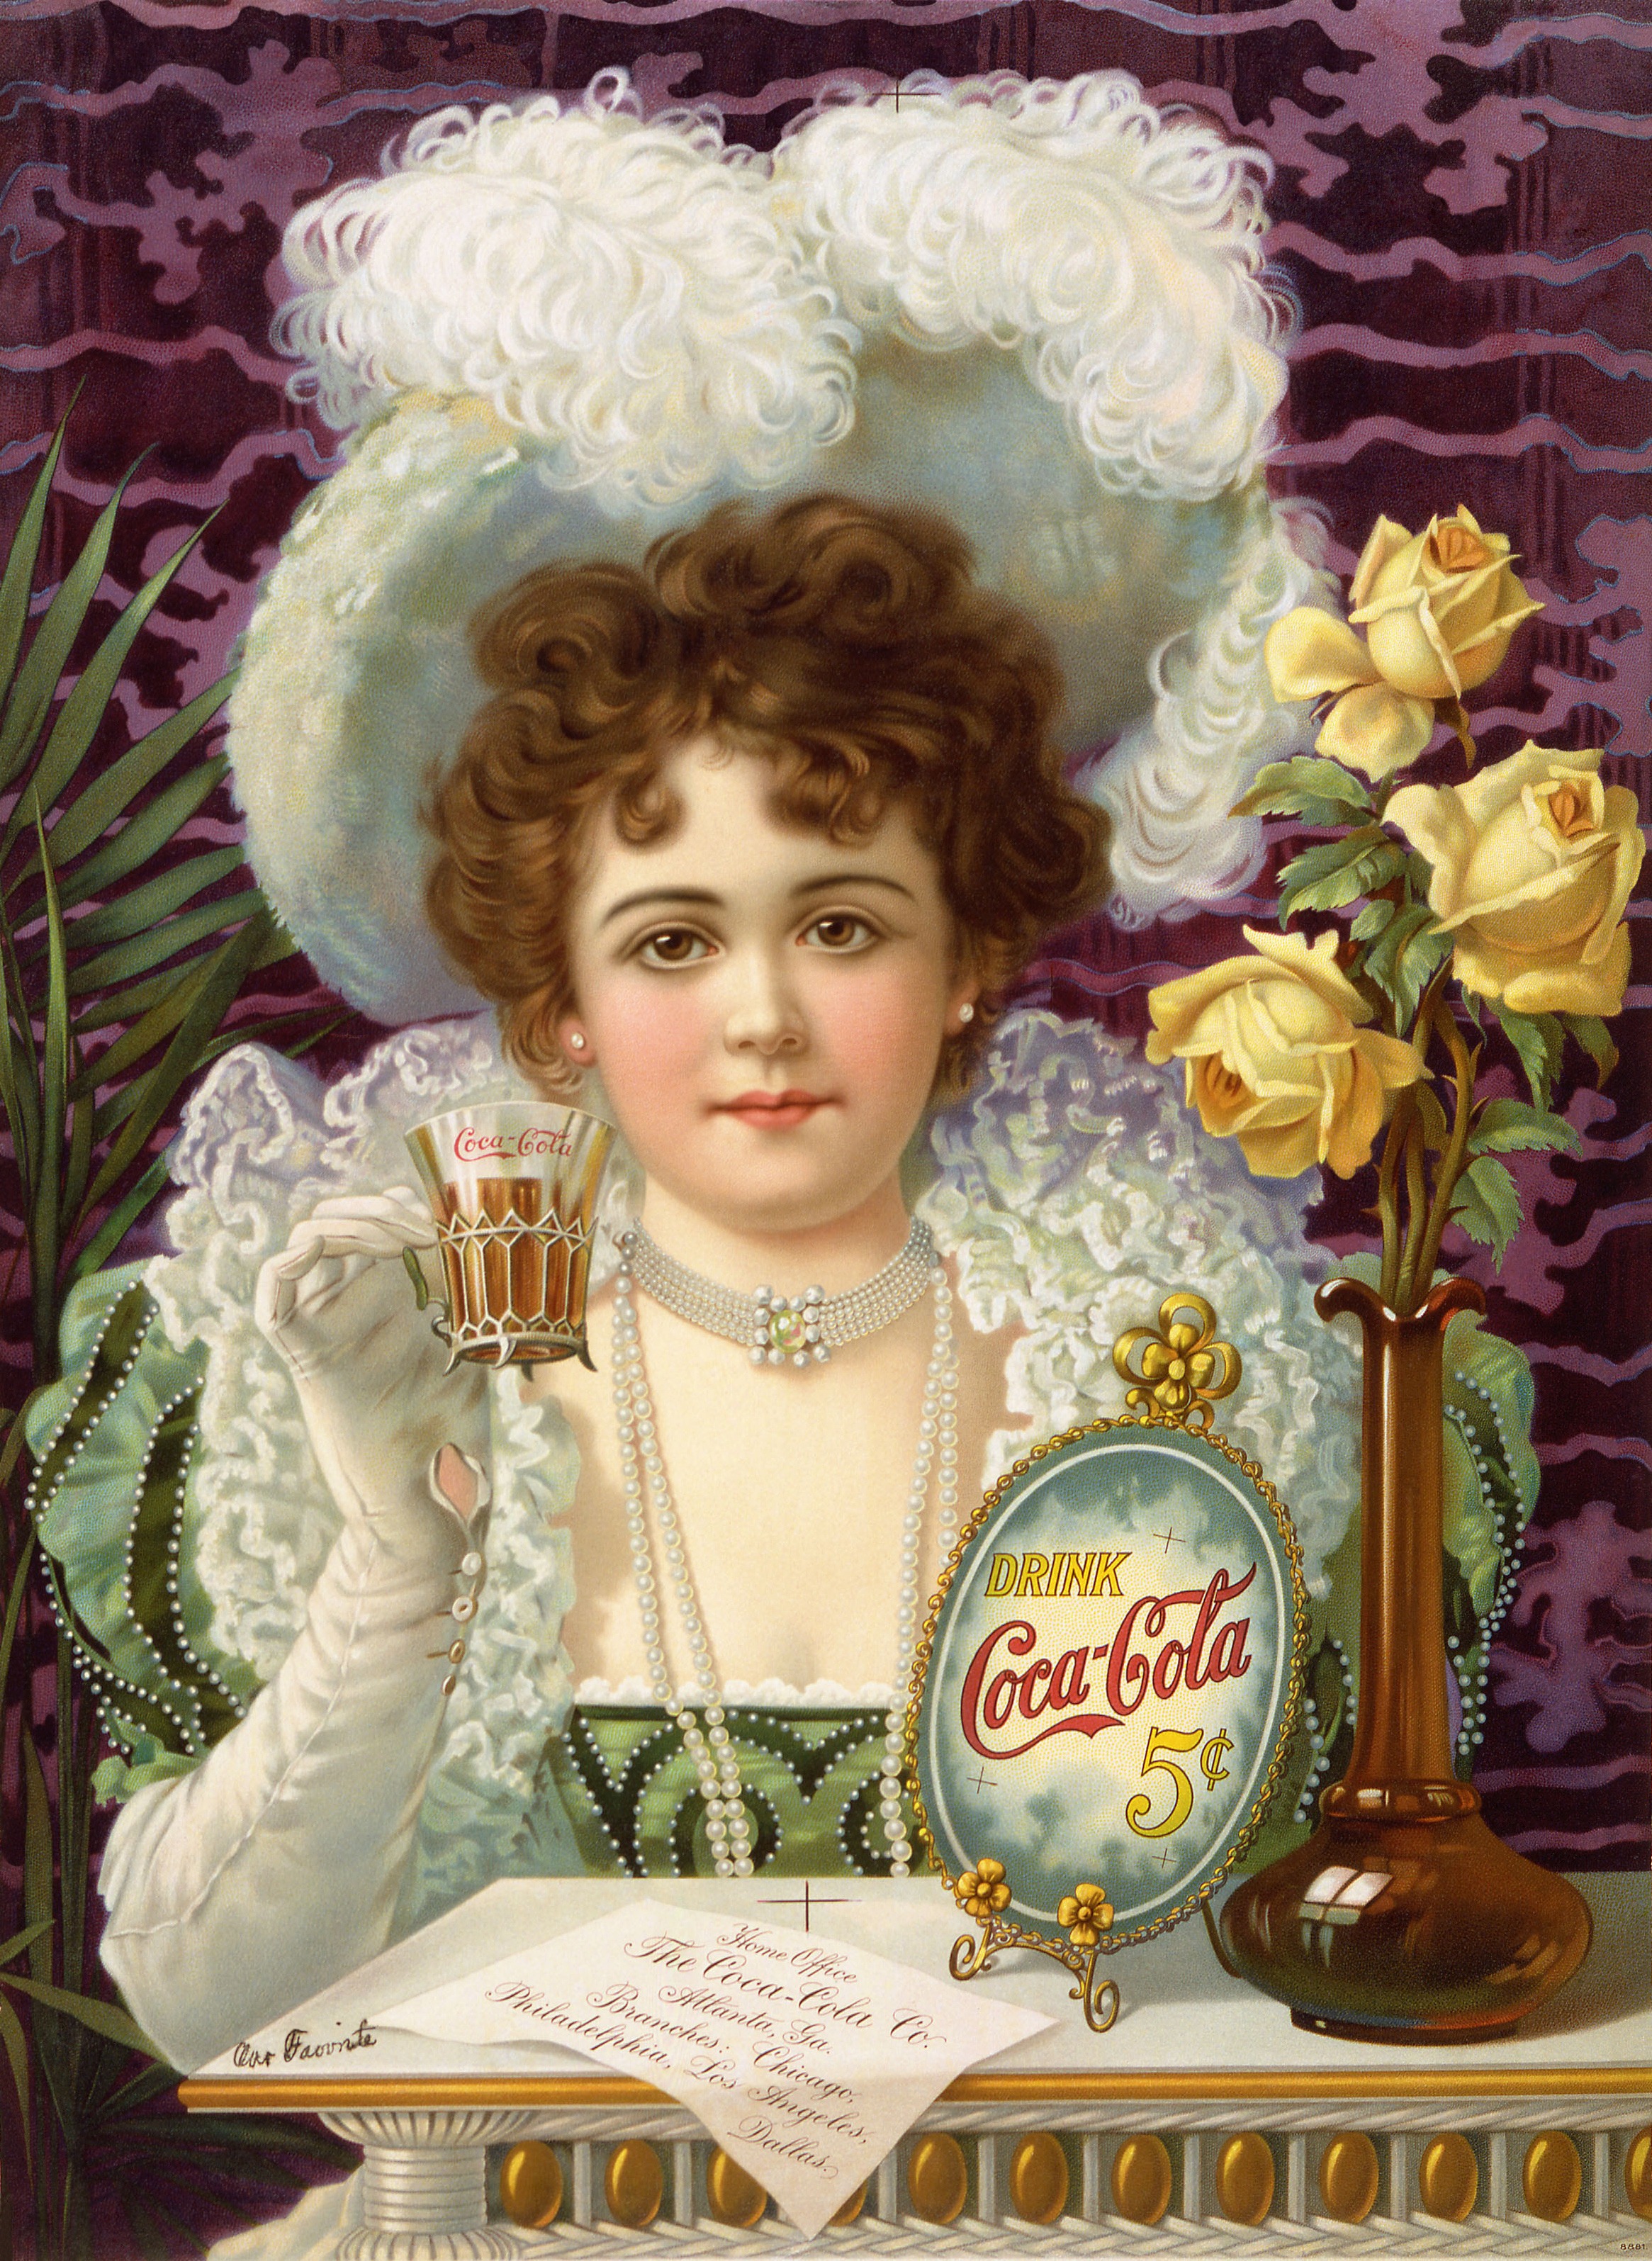
girl, woman, flower, advertising, portrait, usa, lady, painting, coca cola, art, photomontage, rose family, 1890